Answer in natural language. Considering the relative positions, where is dining table with respect to walnut tv stand? Choose between the following options: below or above
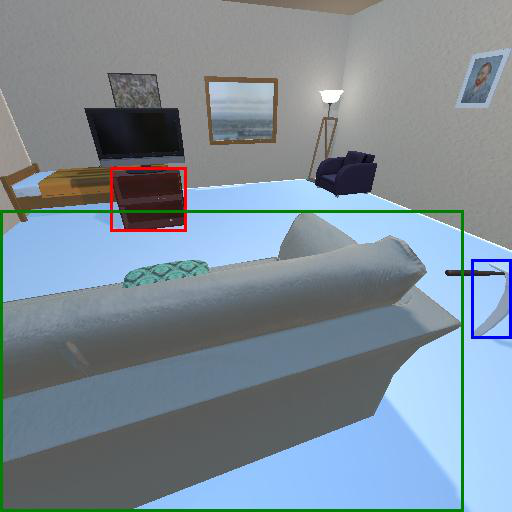
<answer>below</answer>